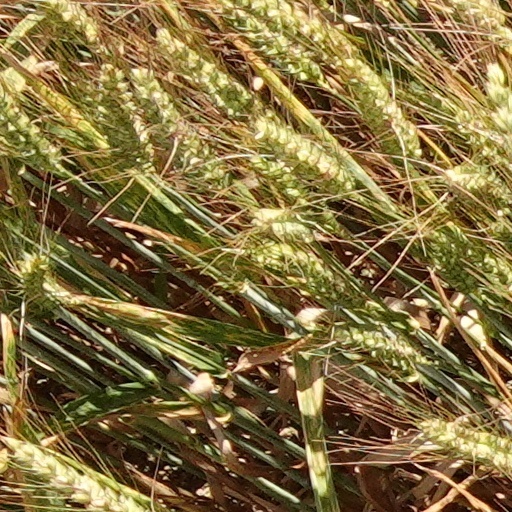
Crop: wheat